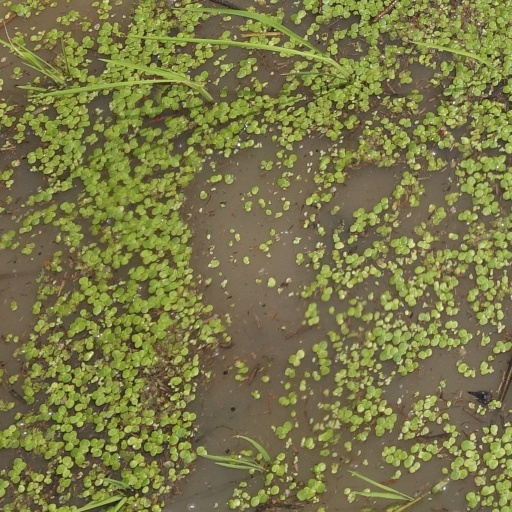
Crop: rice